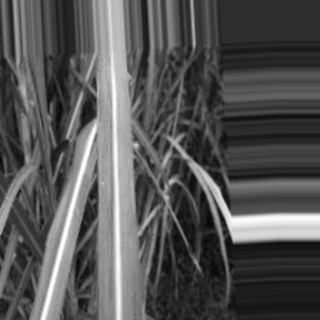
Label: sugarcane_bacterial_blight